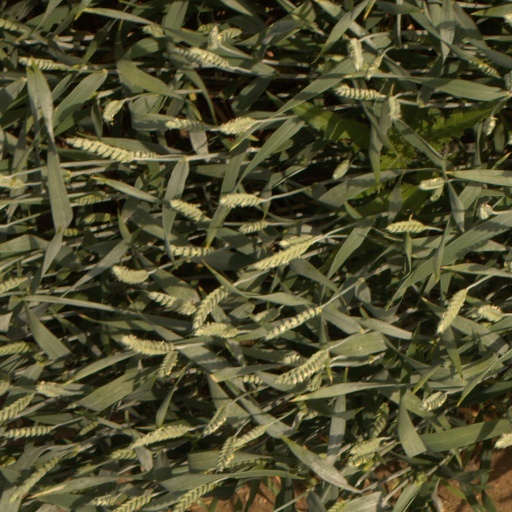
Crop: wheat